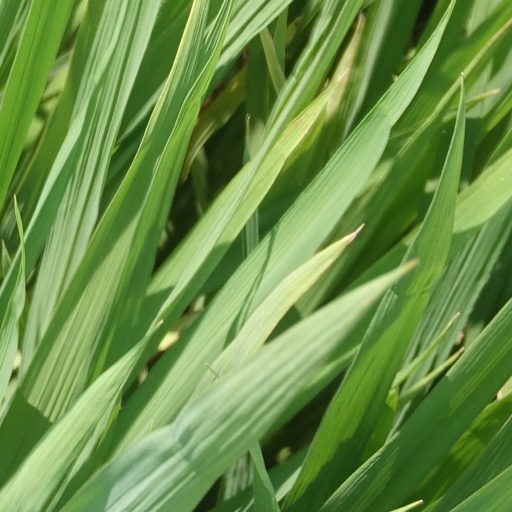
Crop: rice